David Manners

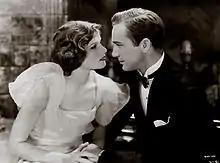
Publicity photograph of Katharine Hepburn and Manners in "A Bill of Divorcement" (1932)

After the success of "Dracula", Manners worked for several years as a romantic leading man, and was most often seen in a tuxedo in romantic comedies and light dramas. "The Last Flight" (1931), a Lost Generation celebration of the high life in Paris, and Karl Freund's "The Mummy" (1932) with Boris Karloff were two standouts. But by 1936 he had grown bored with Hollywood, and abandoned his film career. He reportedly never acclimated to Hollywood, which he found to be "a false place". Although he was among the first group of actors to join the fledgling Screen Actors Guild in 1933, he returned to New York City, but he moved back to California three years later. Manners grew increasingly frustrated with his roles in Hollywood and with his film career in general, despite all its successes. Following his work on three films released in 1936—"Hearts in Bondage", "A Woman Rebels", and "Lucky Fugitives"—he left the studios and retired from film work. He did, however, continue to perform regularly on stage for another 17 years, appearing in various productions on tour, in summer stock, and on Broadway, including the ill-fated 1946 play "Hidden Horizon". In 1953, Manners retired from acting entirely.